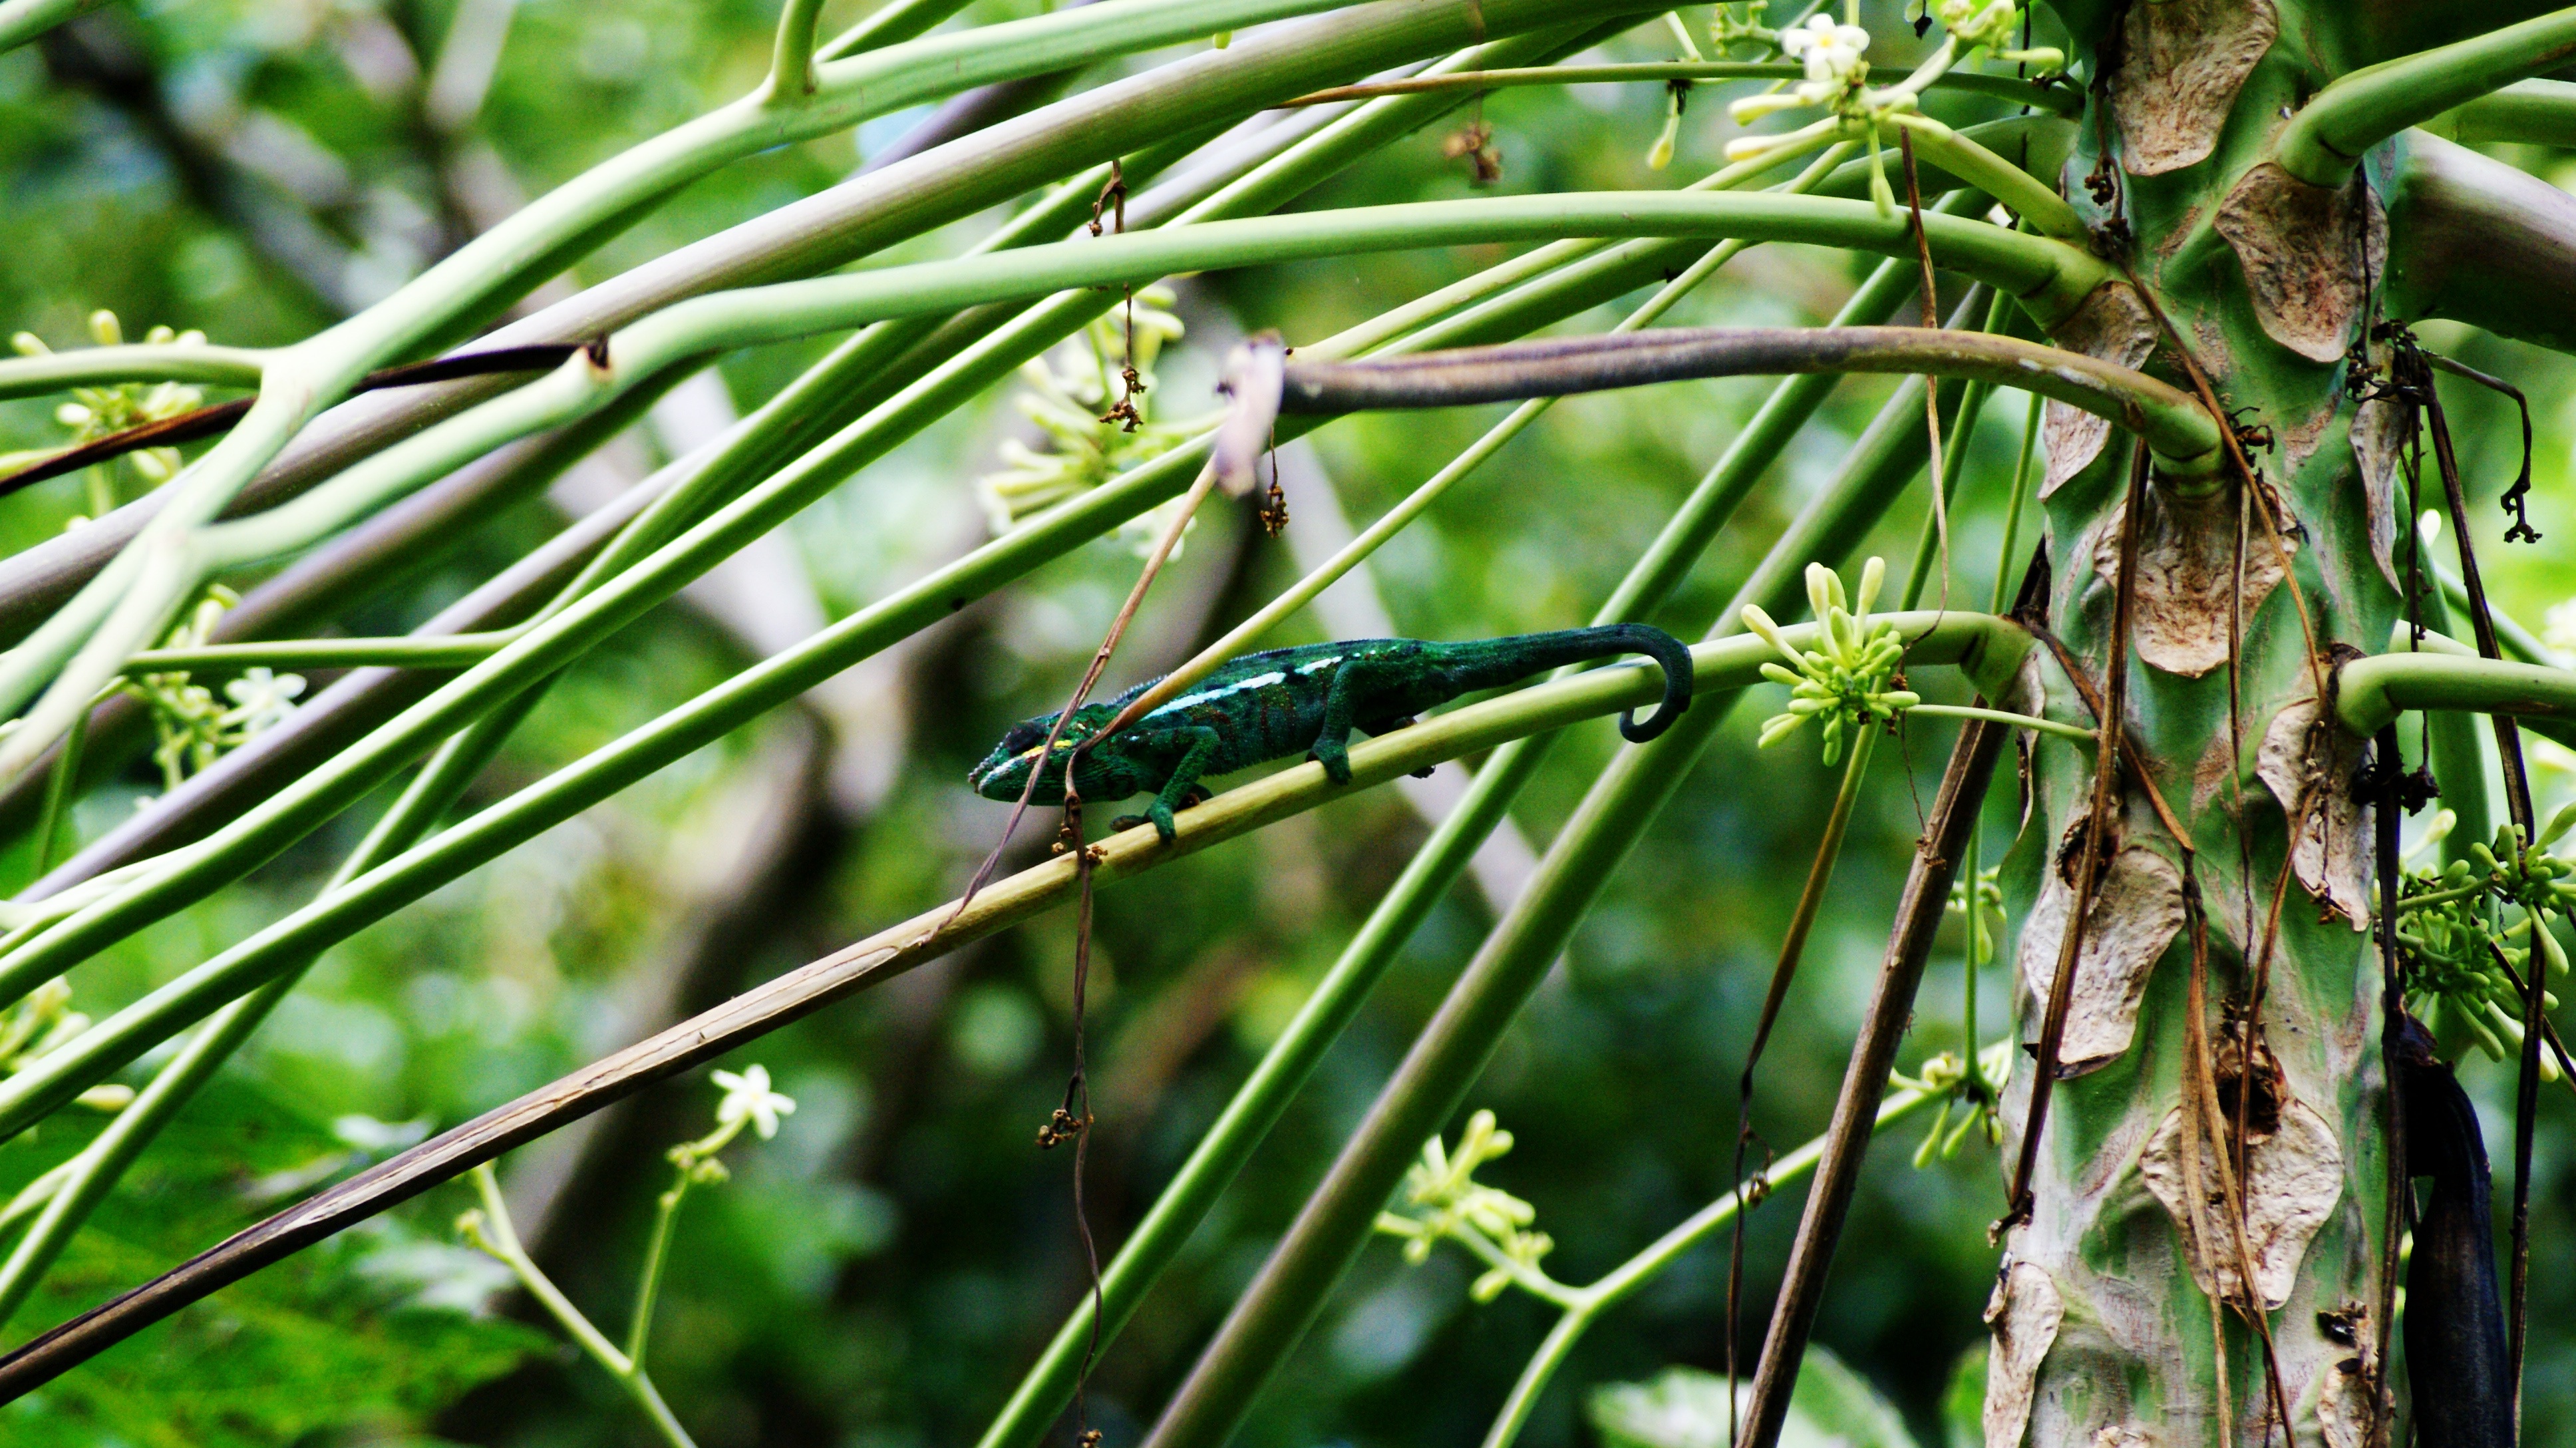
tree, grass, branch, plant, leaf, flower, green, jungle, produce, crop, insect, botany, flora, fauna, chameleon, twigs, rainforest, bamboo, endemic, flowering plant, reunion island, grass family, plant stem, woody plant, land plant, arecales